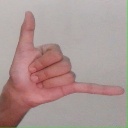
अक्षर: द